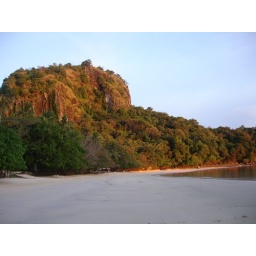
mountain by the beach